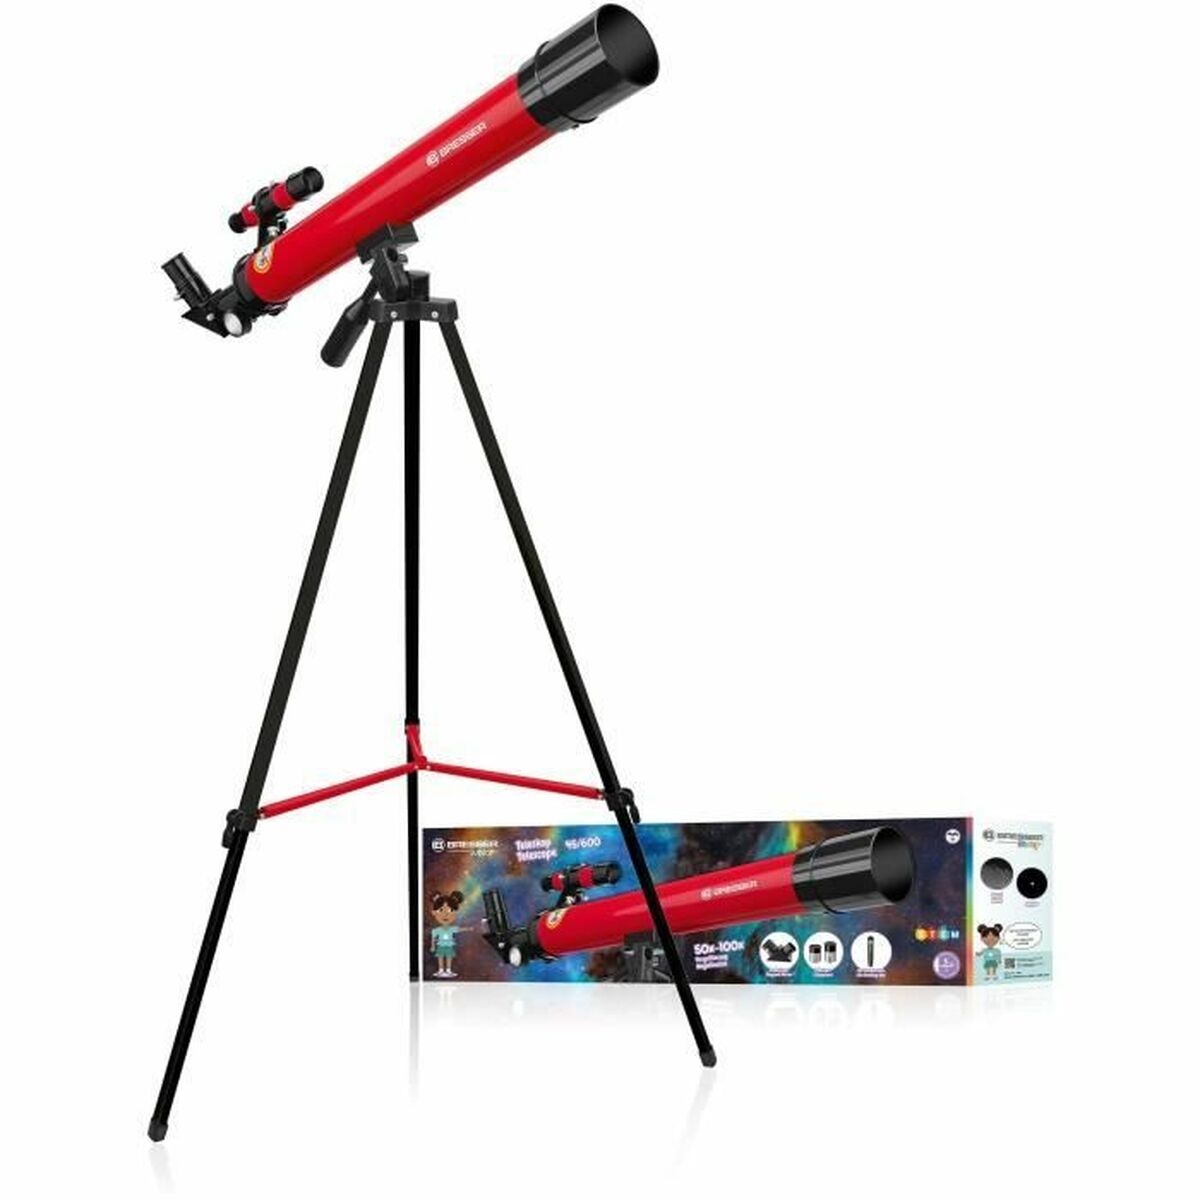
Telescop pentru copii Bresser Lunette astronomique 45/600 AZ
Copiii merită ce este mai bun, de aceea vă prezentăm Telescop pentru copii Bresser Lunette astronomique 45/600 AZ , ideal pentru cei care caută produse de calitate pentru cei mici! Achiziționați Bresser la cele mai bune prețuri! Tip: Refractor Culoare: Roșu Anul: 2016 Sursă de Alimentare: Baterie Greutate: 1,7 kg
Brand: Prime Deals
Category: Toys & Games > Toys > Pretend Play > Pretend Electronics